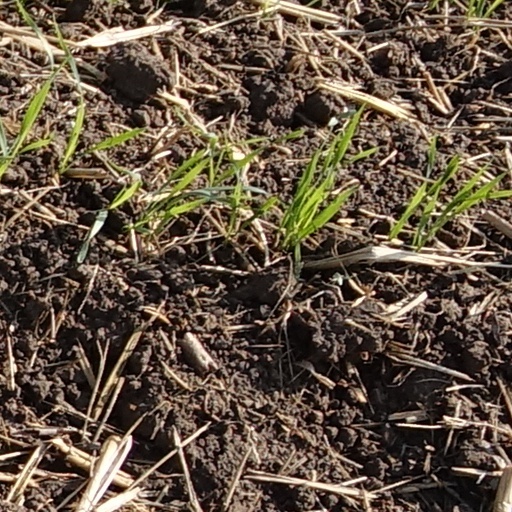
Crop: wheat